Branford, Connecticut

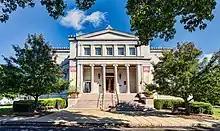
James Blackstone Memorial Library

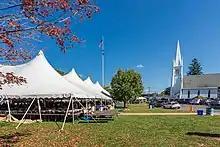
The annual Branford Book Sale

Branford Center is home to many small stores, restaurants, and coffee houses, which line Main Street, with the Green at the center. The Branford Green has churches as well as the town hall and other government facilities and hosts concerts and other events, such as the annual Branford Festival. Traditionally, the graduating class from Branford High School graduates in front of the Town Hall, weather permitting.